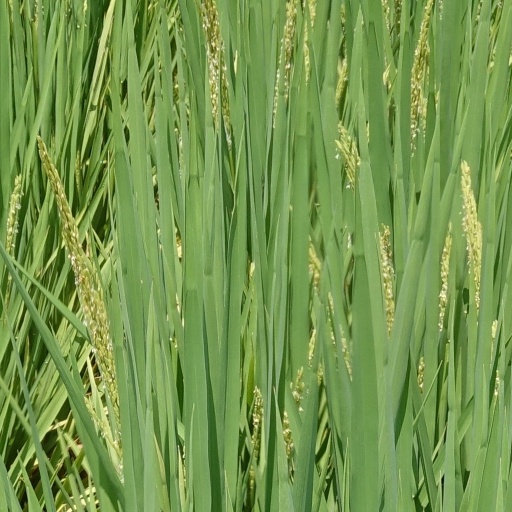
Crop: rice